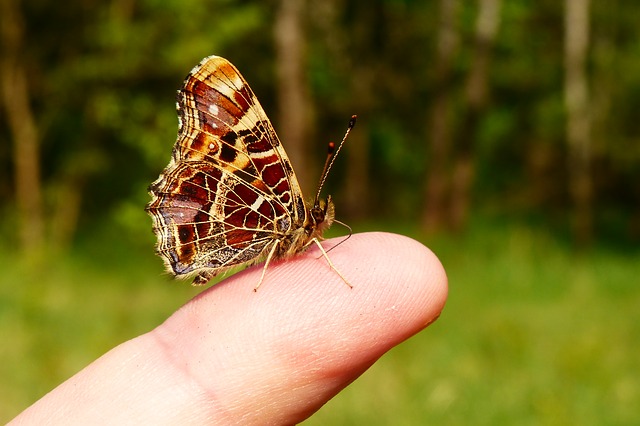
Label: butterfly